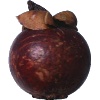
Label: mangostan